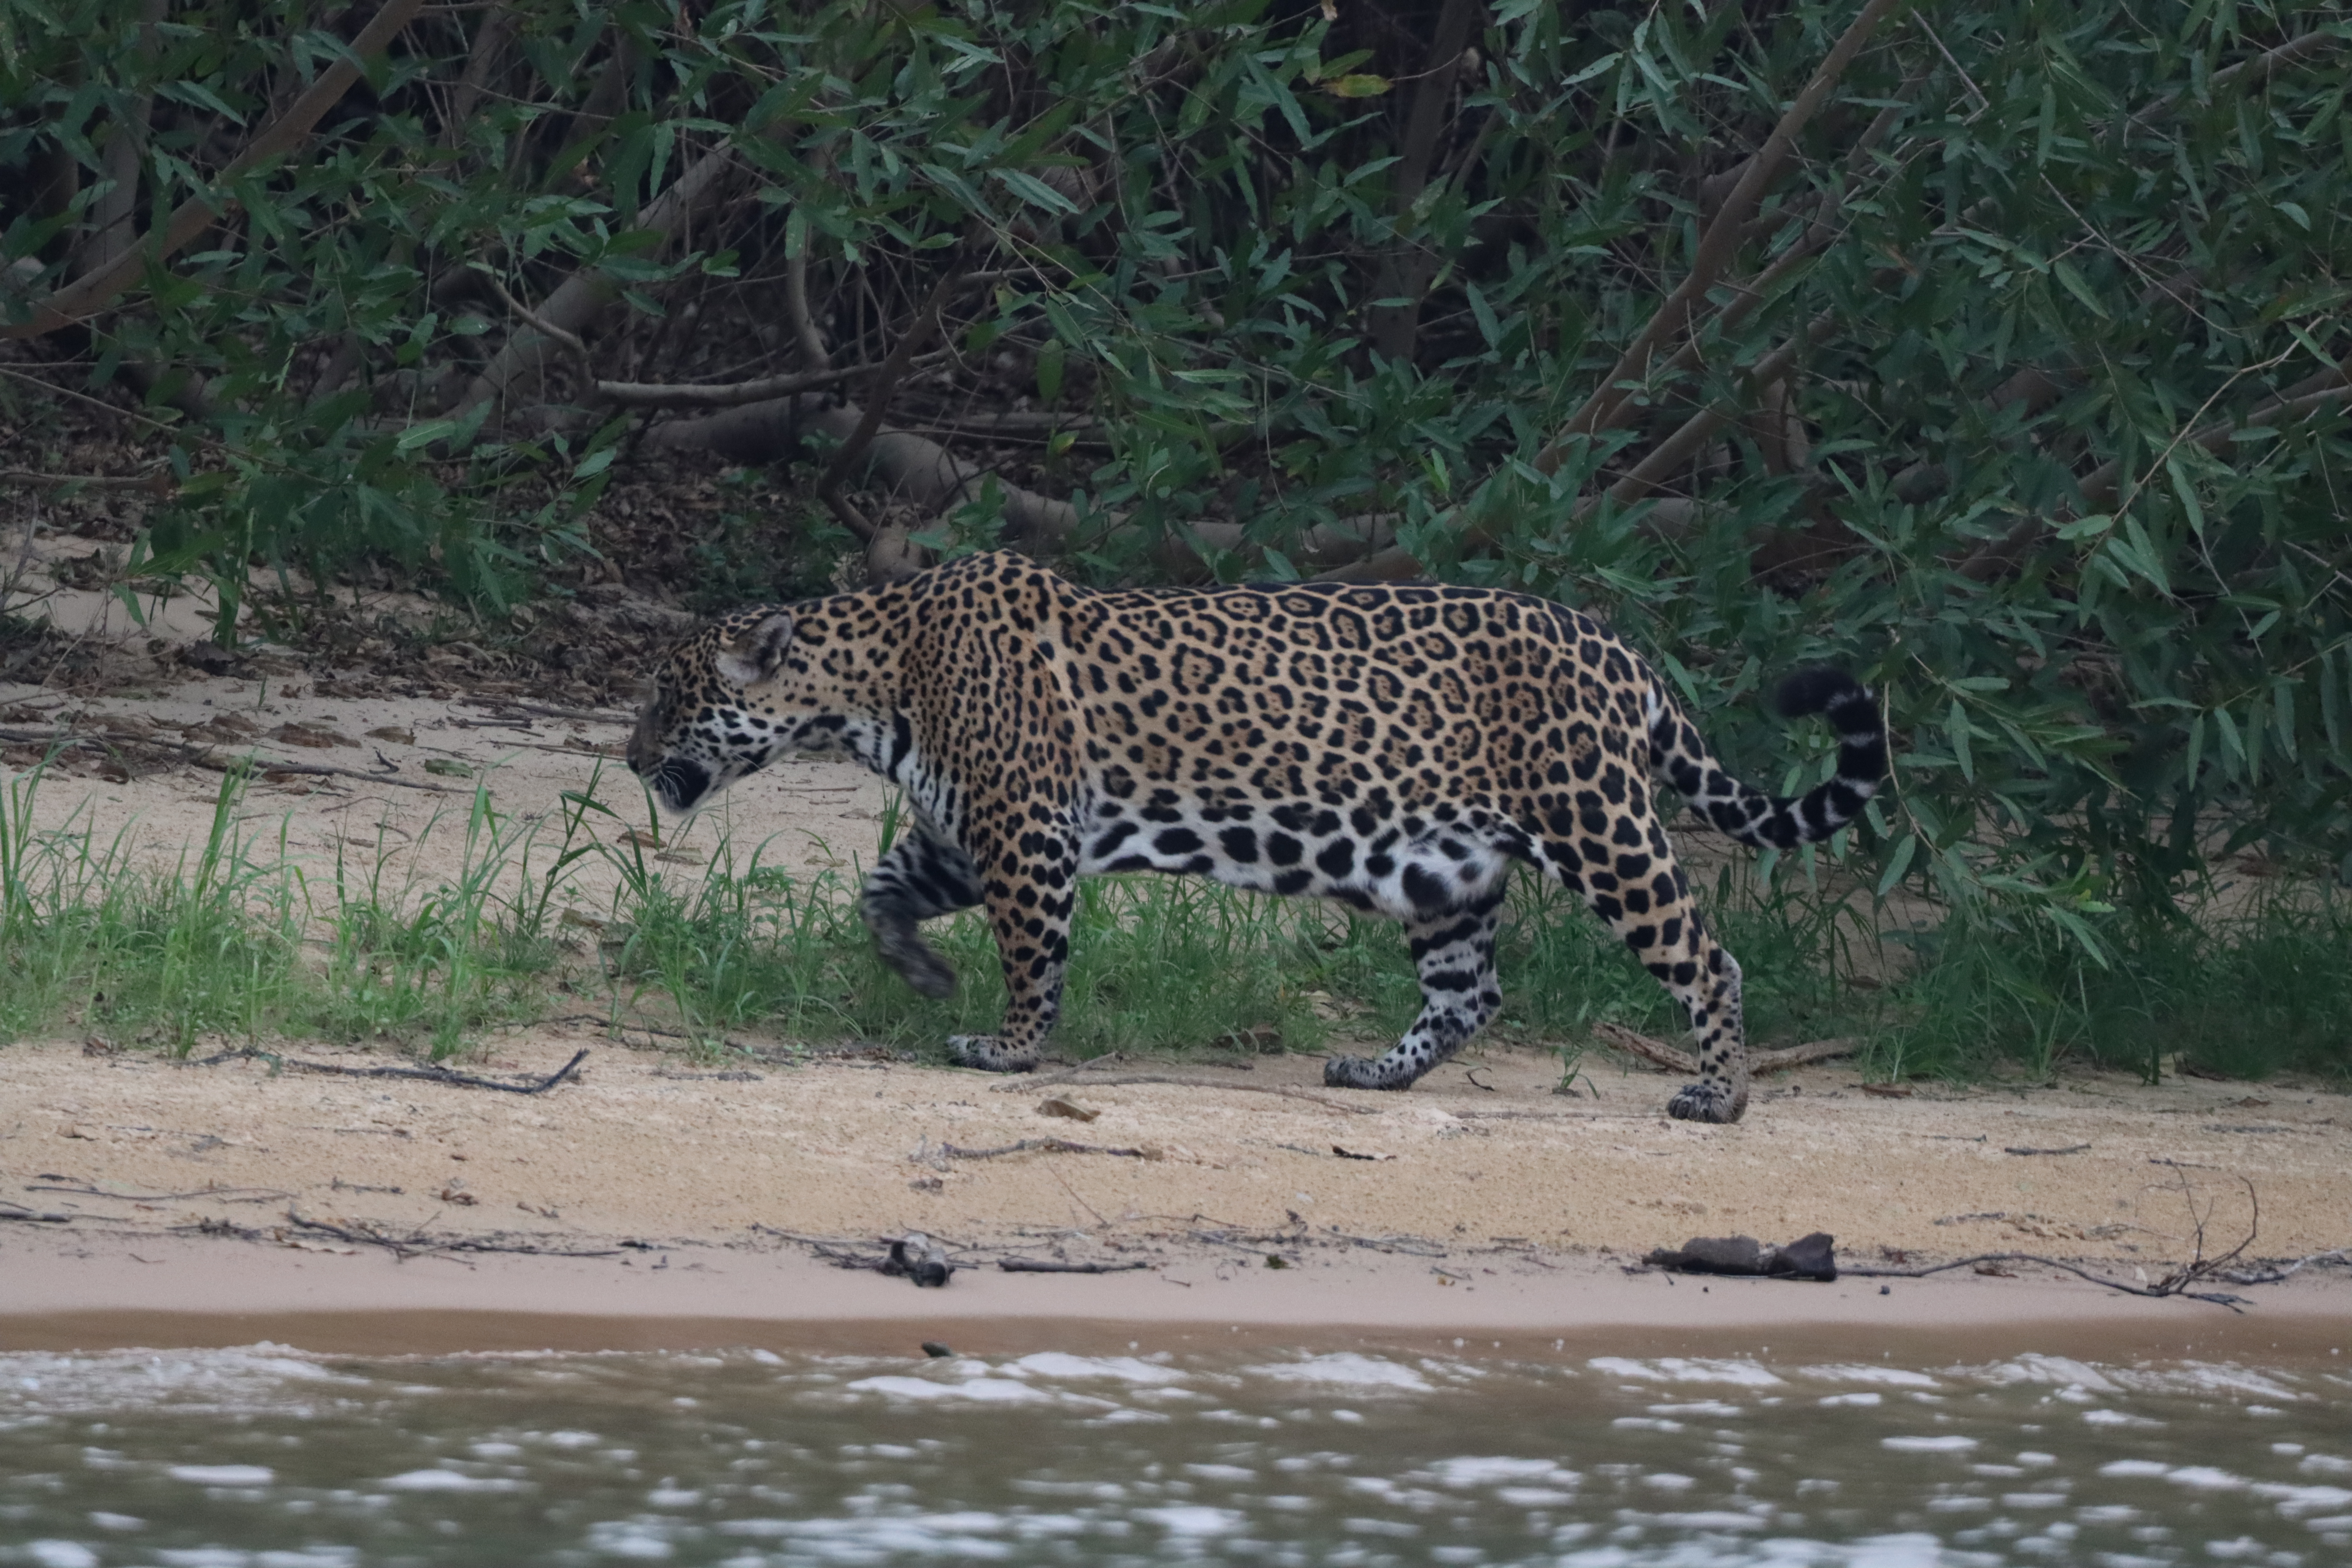
Jaguar: Pixana